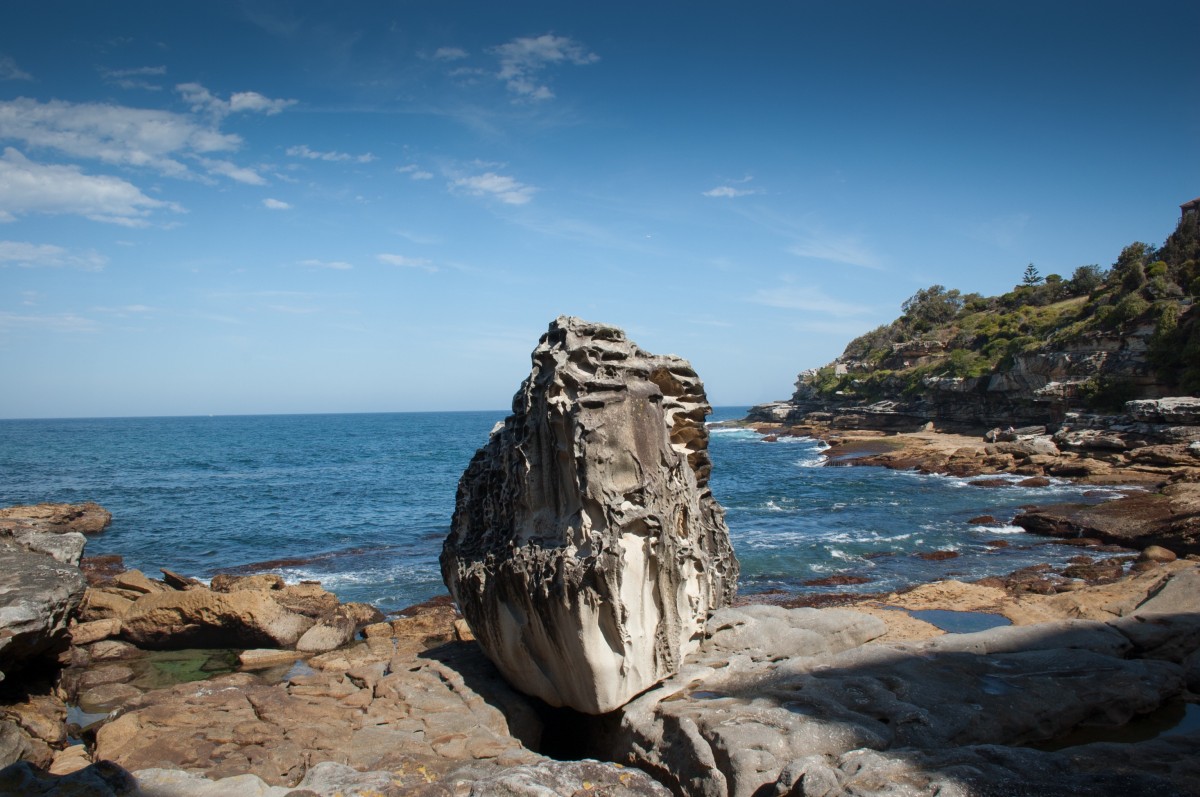
Tags: landscape, sea, coast, rock, ocean, shore, vacation, formation, cliff, cove, bay, stack, terrain, material, body of water, geology, cape